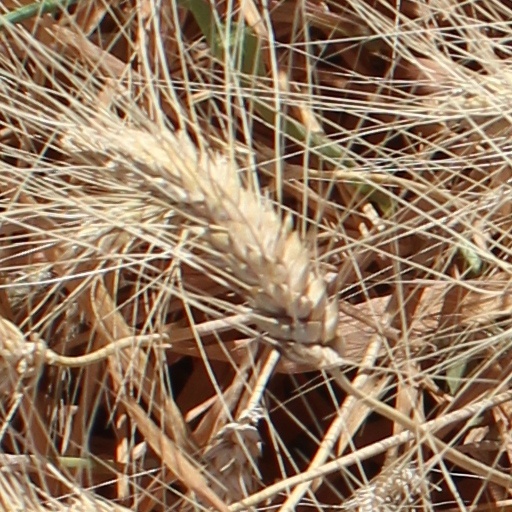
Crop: wheat